Danum shield

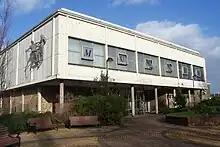
The Doncaster Museum which held the remains of the Danum shield until 2020

The boss and handgrip from the shield were preserved, along with some iron and bronze fragments, and have been on display at the Doncaster Museum and Art Gallery. Buckland made what he described as a "reasonably accurate overall reconstruction" of the shield in 1978 which has been displayed alongside it. The reconstruction draws inspiration from a shield depicted on the Triumphal Arch of Orange. The "tabula ansata" detail at the top of the bronzework decoration was based findings from the Roman camp at Vindonissa. The reconstruction weighs around which is probably a little lighter than the original.